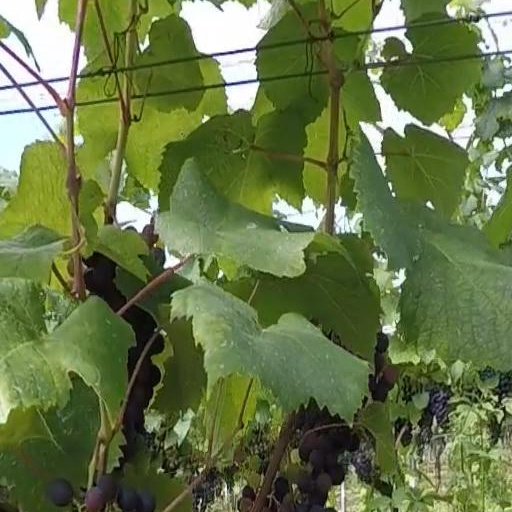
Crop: grape